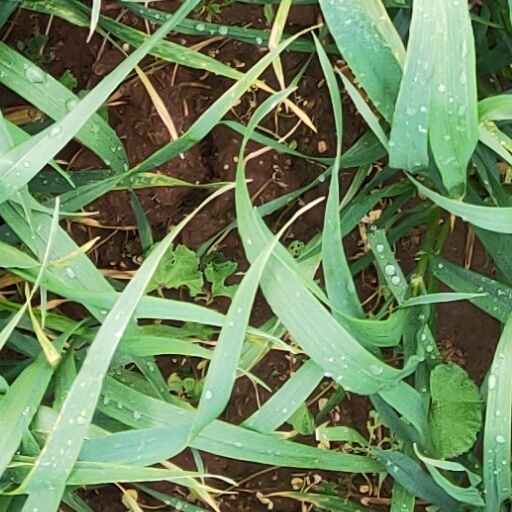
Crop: wheat